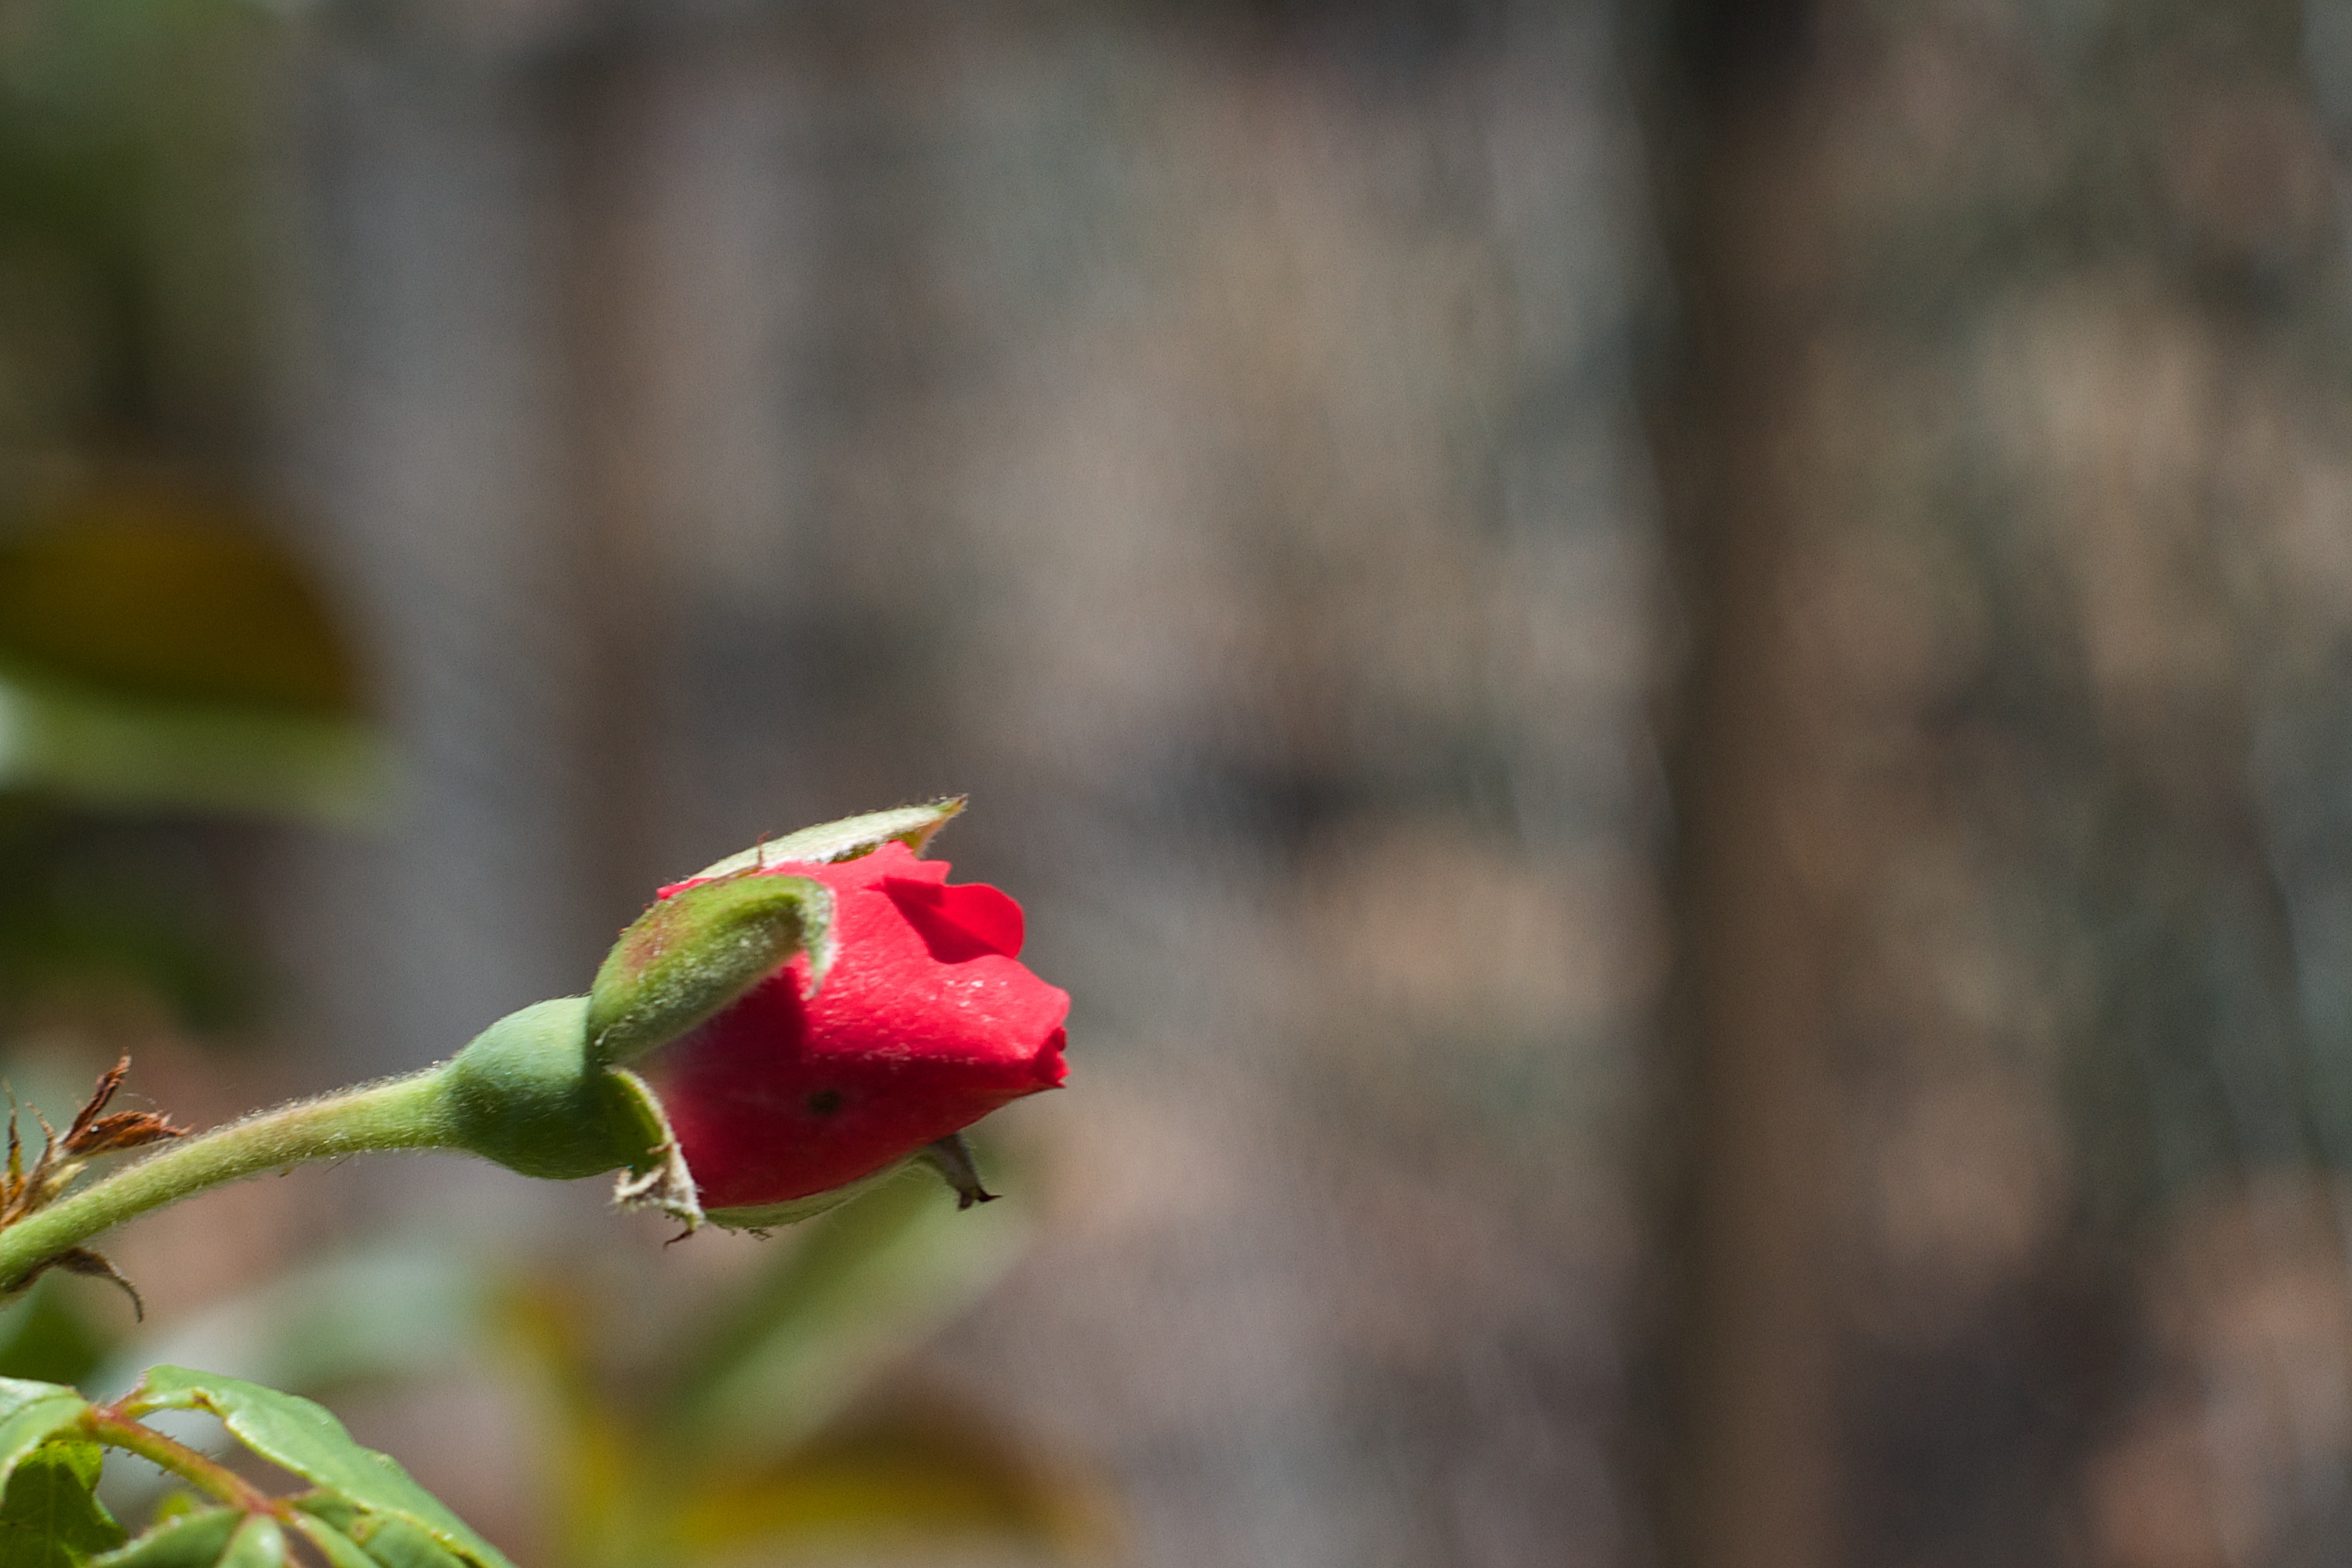
nature, branch, blossom, bird, plant, leaf, flower, rose, green, botany, flora, fauna, close up, bud, macro photography, flowering plant, plant stem, land plant